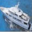
Label: ship